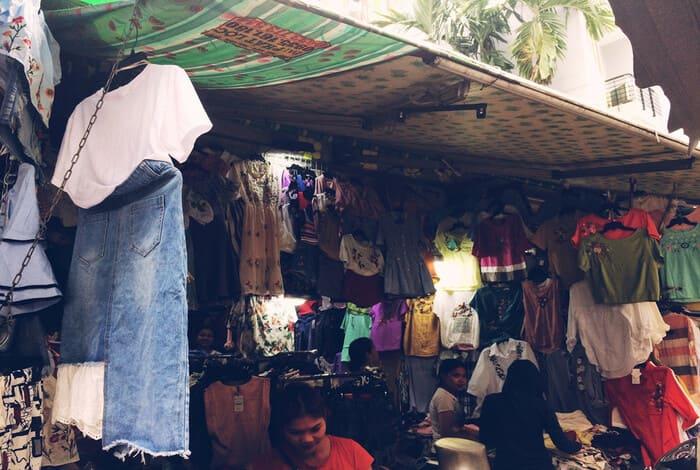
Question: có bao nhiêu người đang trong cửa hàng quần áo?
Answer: bốn người